BSA A7

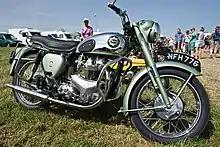
1955 A7SS Shooting Star

The Shooting Star was introduced in 1954 with a new swinging arm frame. The engine had a hotter cam, and compression was upgraded from 6.6:1 to 7:1. Power was up to at 5800 rpm, with a top speed of just under . The earlier models had a dark green frame and a separate carburetor manifold fitted to the alloy cylinder head. By the end of production in 1962 the BSA Shooting Star was the culmination of the development of the BSA A7, with a black frame with light green tank, mudguards and side panels, it had an alloy cylinder head, a duplex cradle frame with swinging arm rear suspension, full-width cast iron hubs and 8-inch drum brake at the front with a 7-inch at the rear.